Murphy's Law (film)

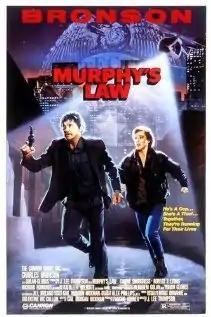
Theatrical release poster

Murphy's Law is a 1986 American neo-noir action thriller film directed by J. Lee Thompson from a screenplay by Gail Morgan Hickman. It was released by Cannon Films to the United States on April 18, 1986. The film stars Charles Bronson and Kathleen Wilhoite in lead roles with a supporting cast that includes Carrie Snodgress, Robert F. Lyons, and Richard Romanus. The film marks the sixth collaboration between Bronson and director J. Lee Thompson (following 1976's "St. Ives", 1977's "The White Buffalo", 1980's "Caboblanco", 1983's "10 to Midnight", and 1984's "The Evil That Men Do").